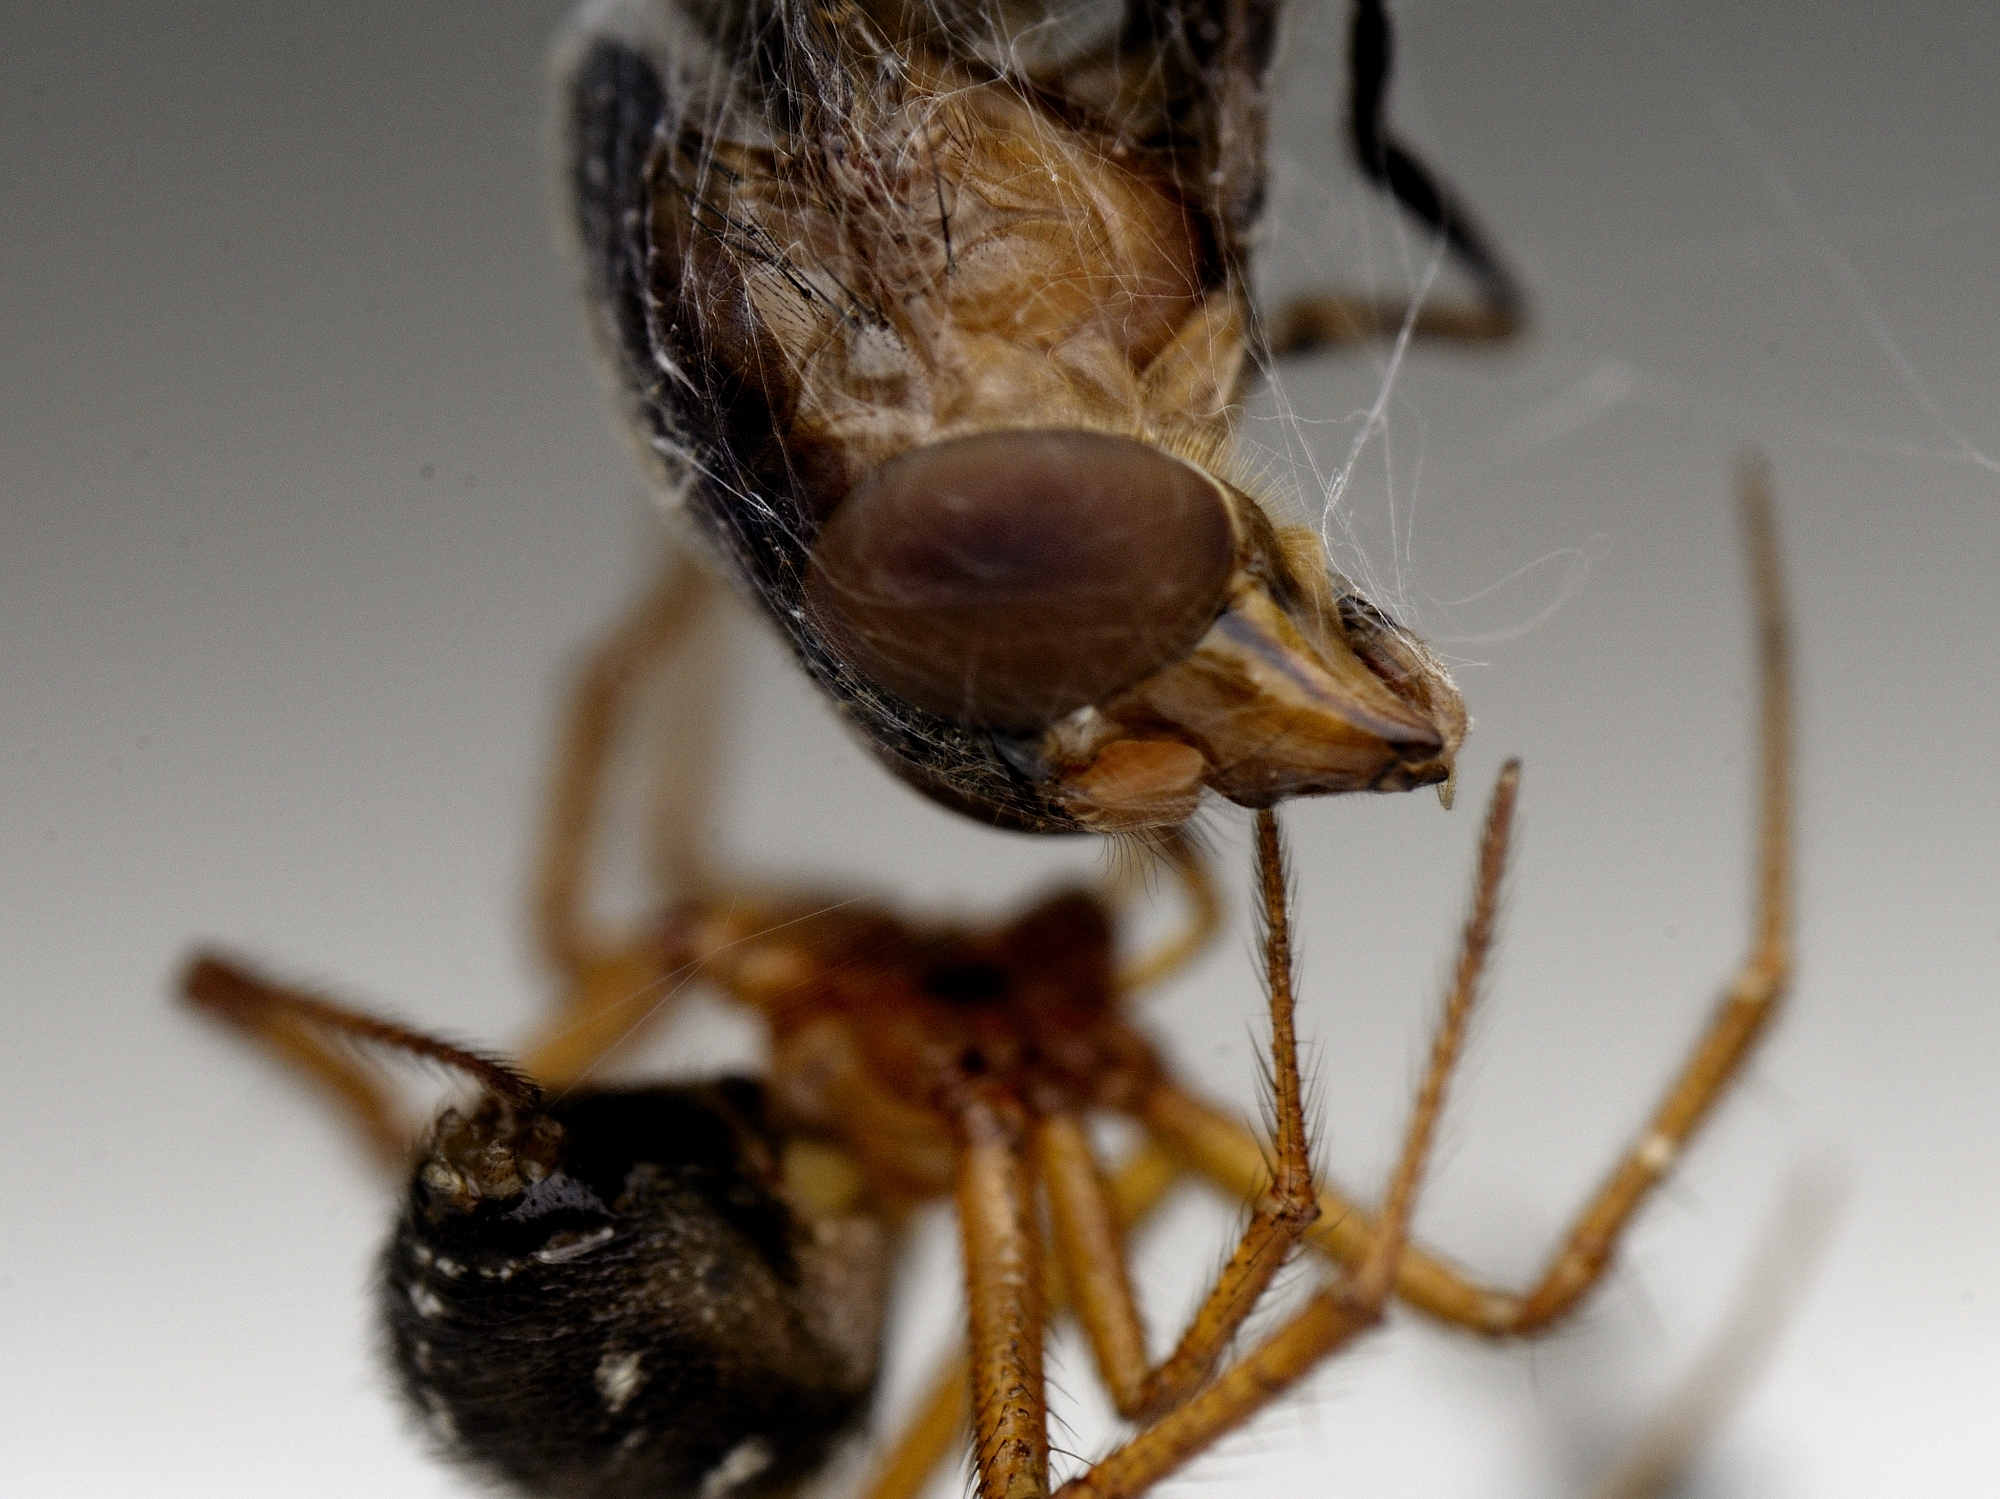
photography, fly, insect, fauna, invertebrate, close up, insecto, mosca, tela, arana, atrapado, pest, macro photography, arthropod, membrane winged insect